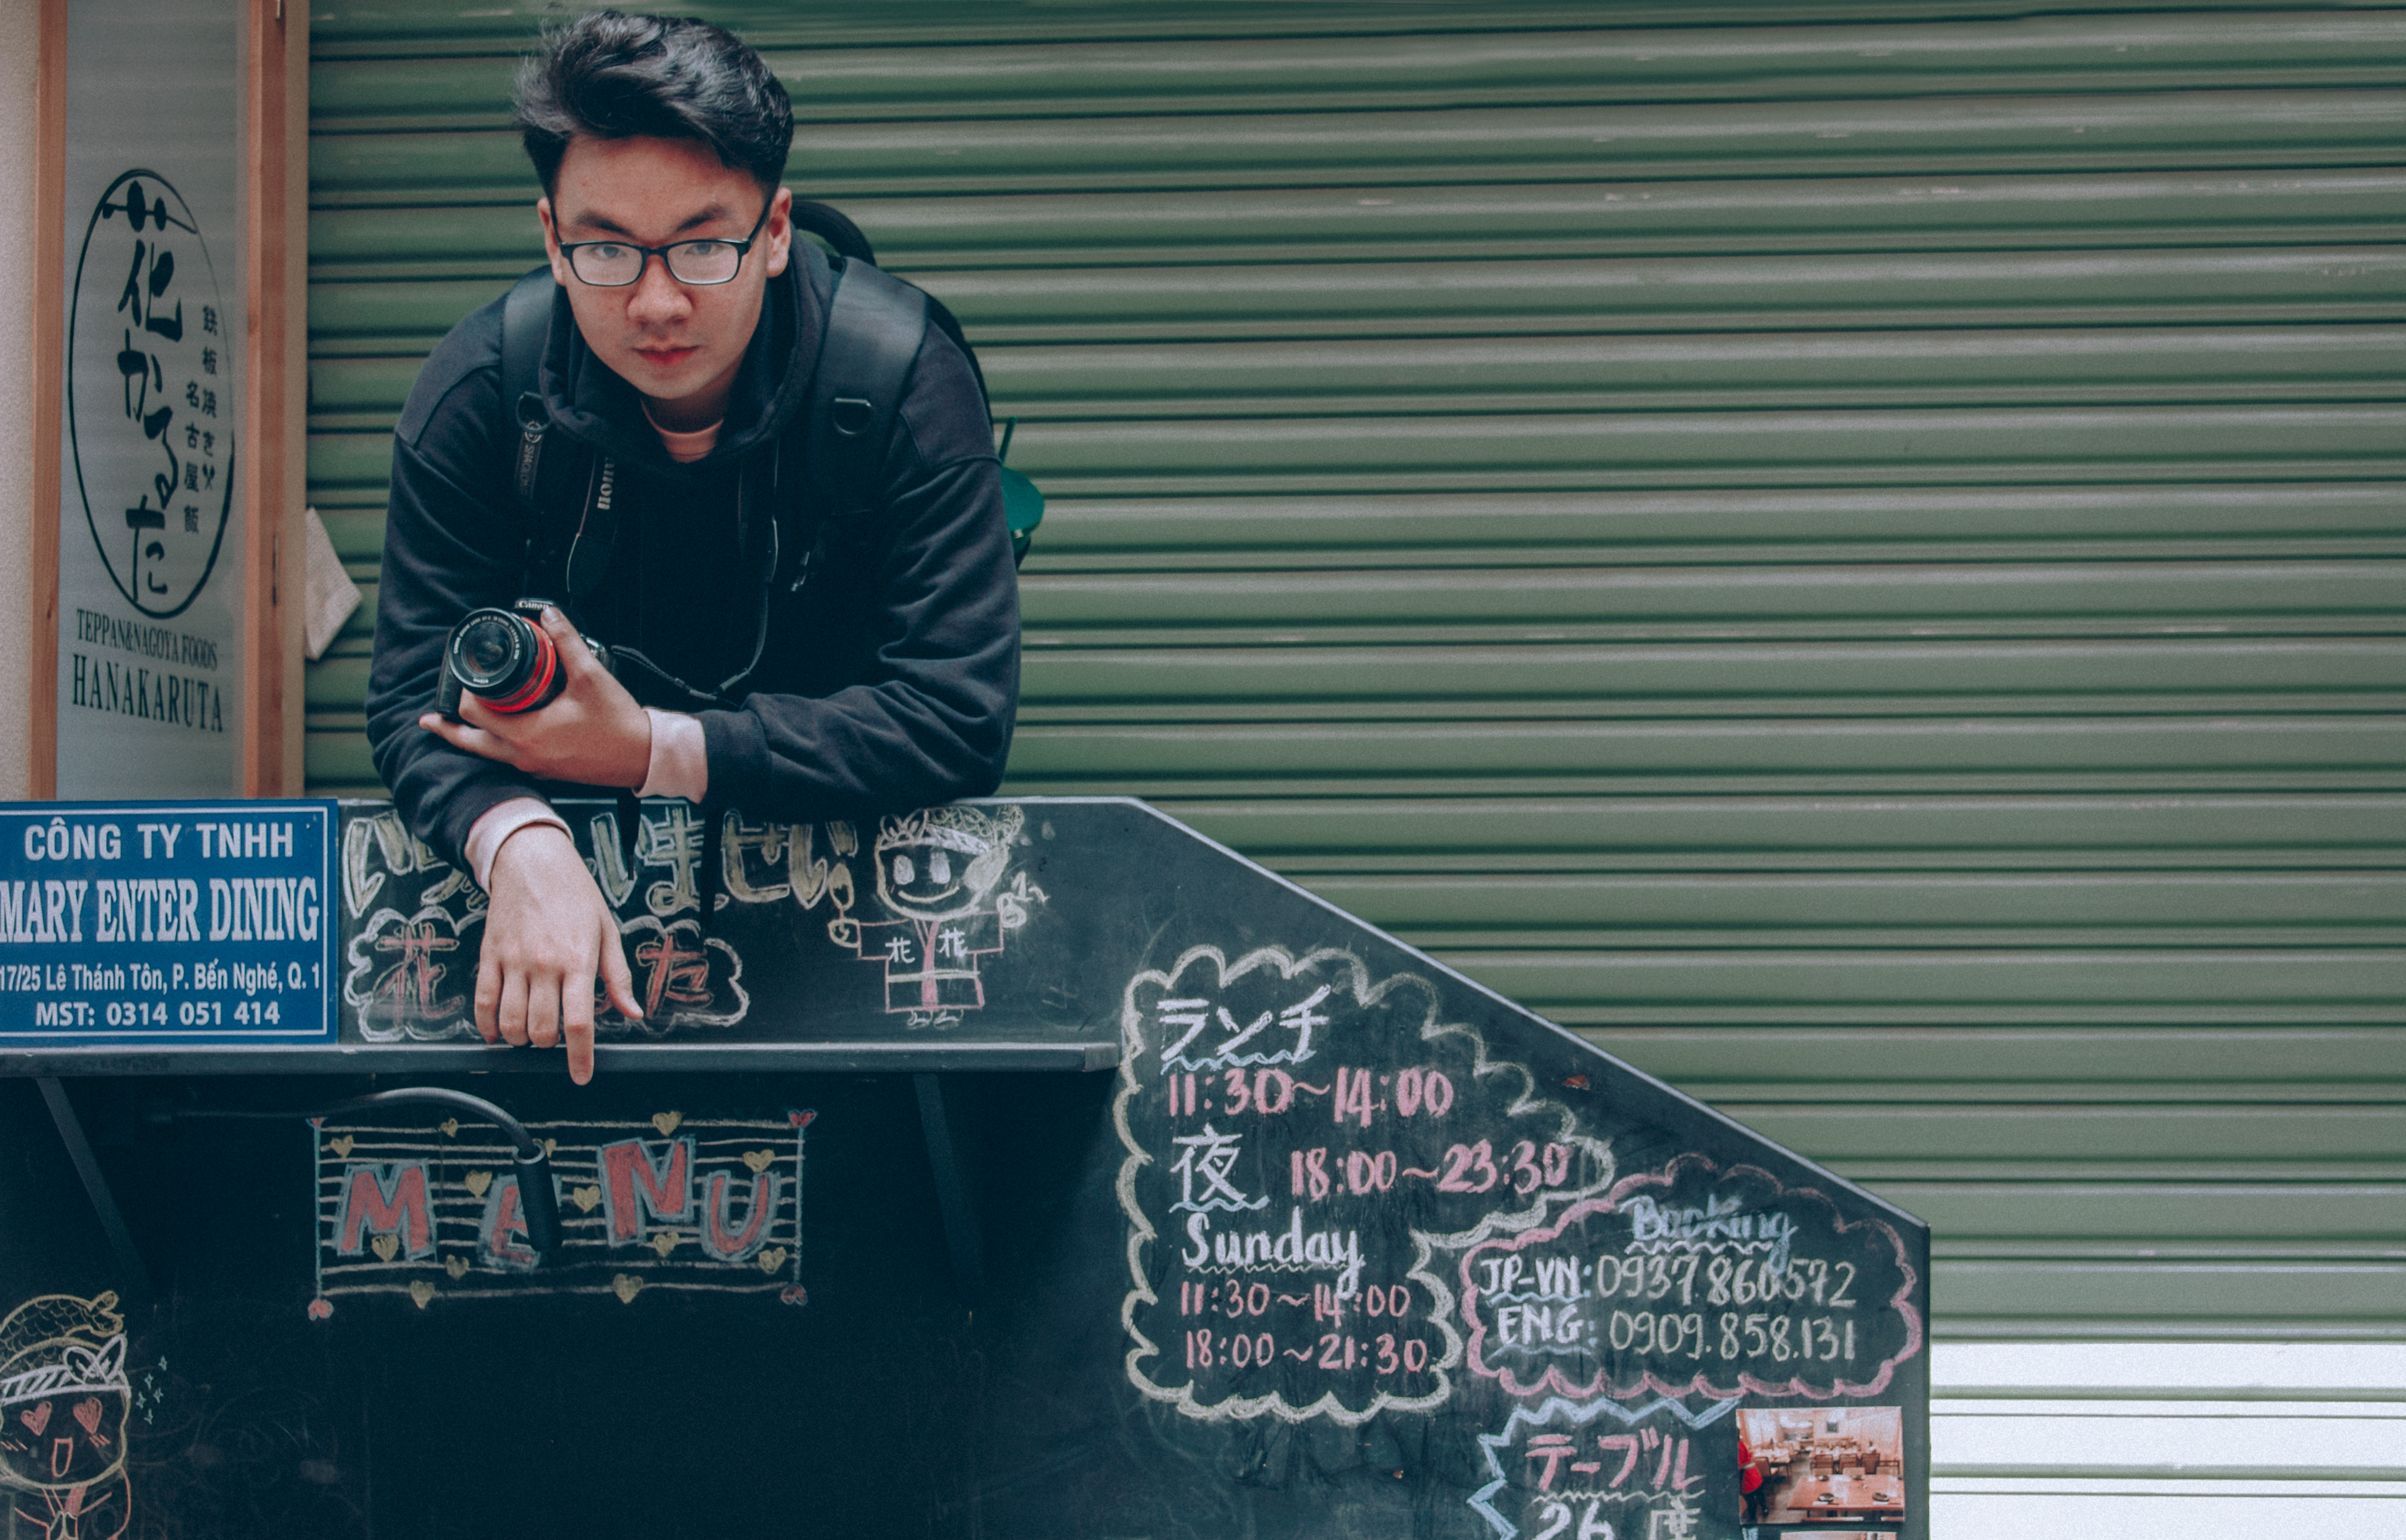
love, cute, portrait, travel, happy, lovely, men, photography, photograph, male, cool, recreation, product